Lafayette Leopards football

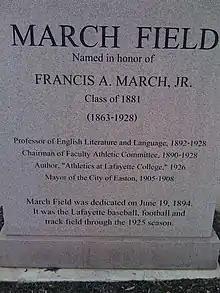
A marker currently stands between Farber and Ramer Hall dorms on March Field. None of the original structures remain, though the dimensions of the Field remain the same. DKE, Phi Psi, Ramer, Farber, Kunkel Hall, and portion of Hugel Hall occupy the former athletics grounds.

March Field served as the primary venue from 1894 through 1925. The first organized athletic structure built at Lafayette was a small grandstand in front of Martien Hall (located on dormitory row, near the site of the current Kirby House), seating roughly 250 spectators. The grandstand, built in 1890, was one of the first acts of the newly formed Alumni Advisory Committee. Though the grandstand was well received by the college at the time, the Alumni Advisory Committee wanted to establish a formal athletics grounds.